Rodgers Theatre Building

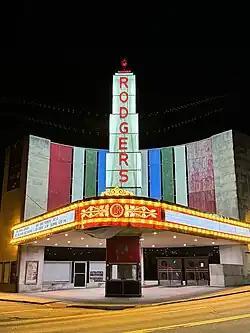
Rodgers Theatre, October 2023

Rodgers Theatre Building is a historic commercial building located at Poplar Bluff, Butler County, Missouri. It was built in 1949 with (Lockheed Martin's) Dan Thompson of Poplar Bluff being the designer, and is a three-story, brick and concrete commercial building with Art Deco and Art Moderne stylistic elements. The building contains a drama stage and one commercial space and consists of three main sections; the facade and theatre marquee, the theatre, and the office block. The theatre marquee features a prominent ziggurat tower.